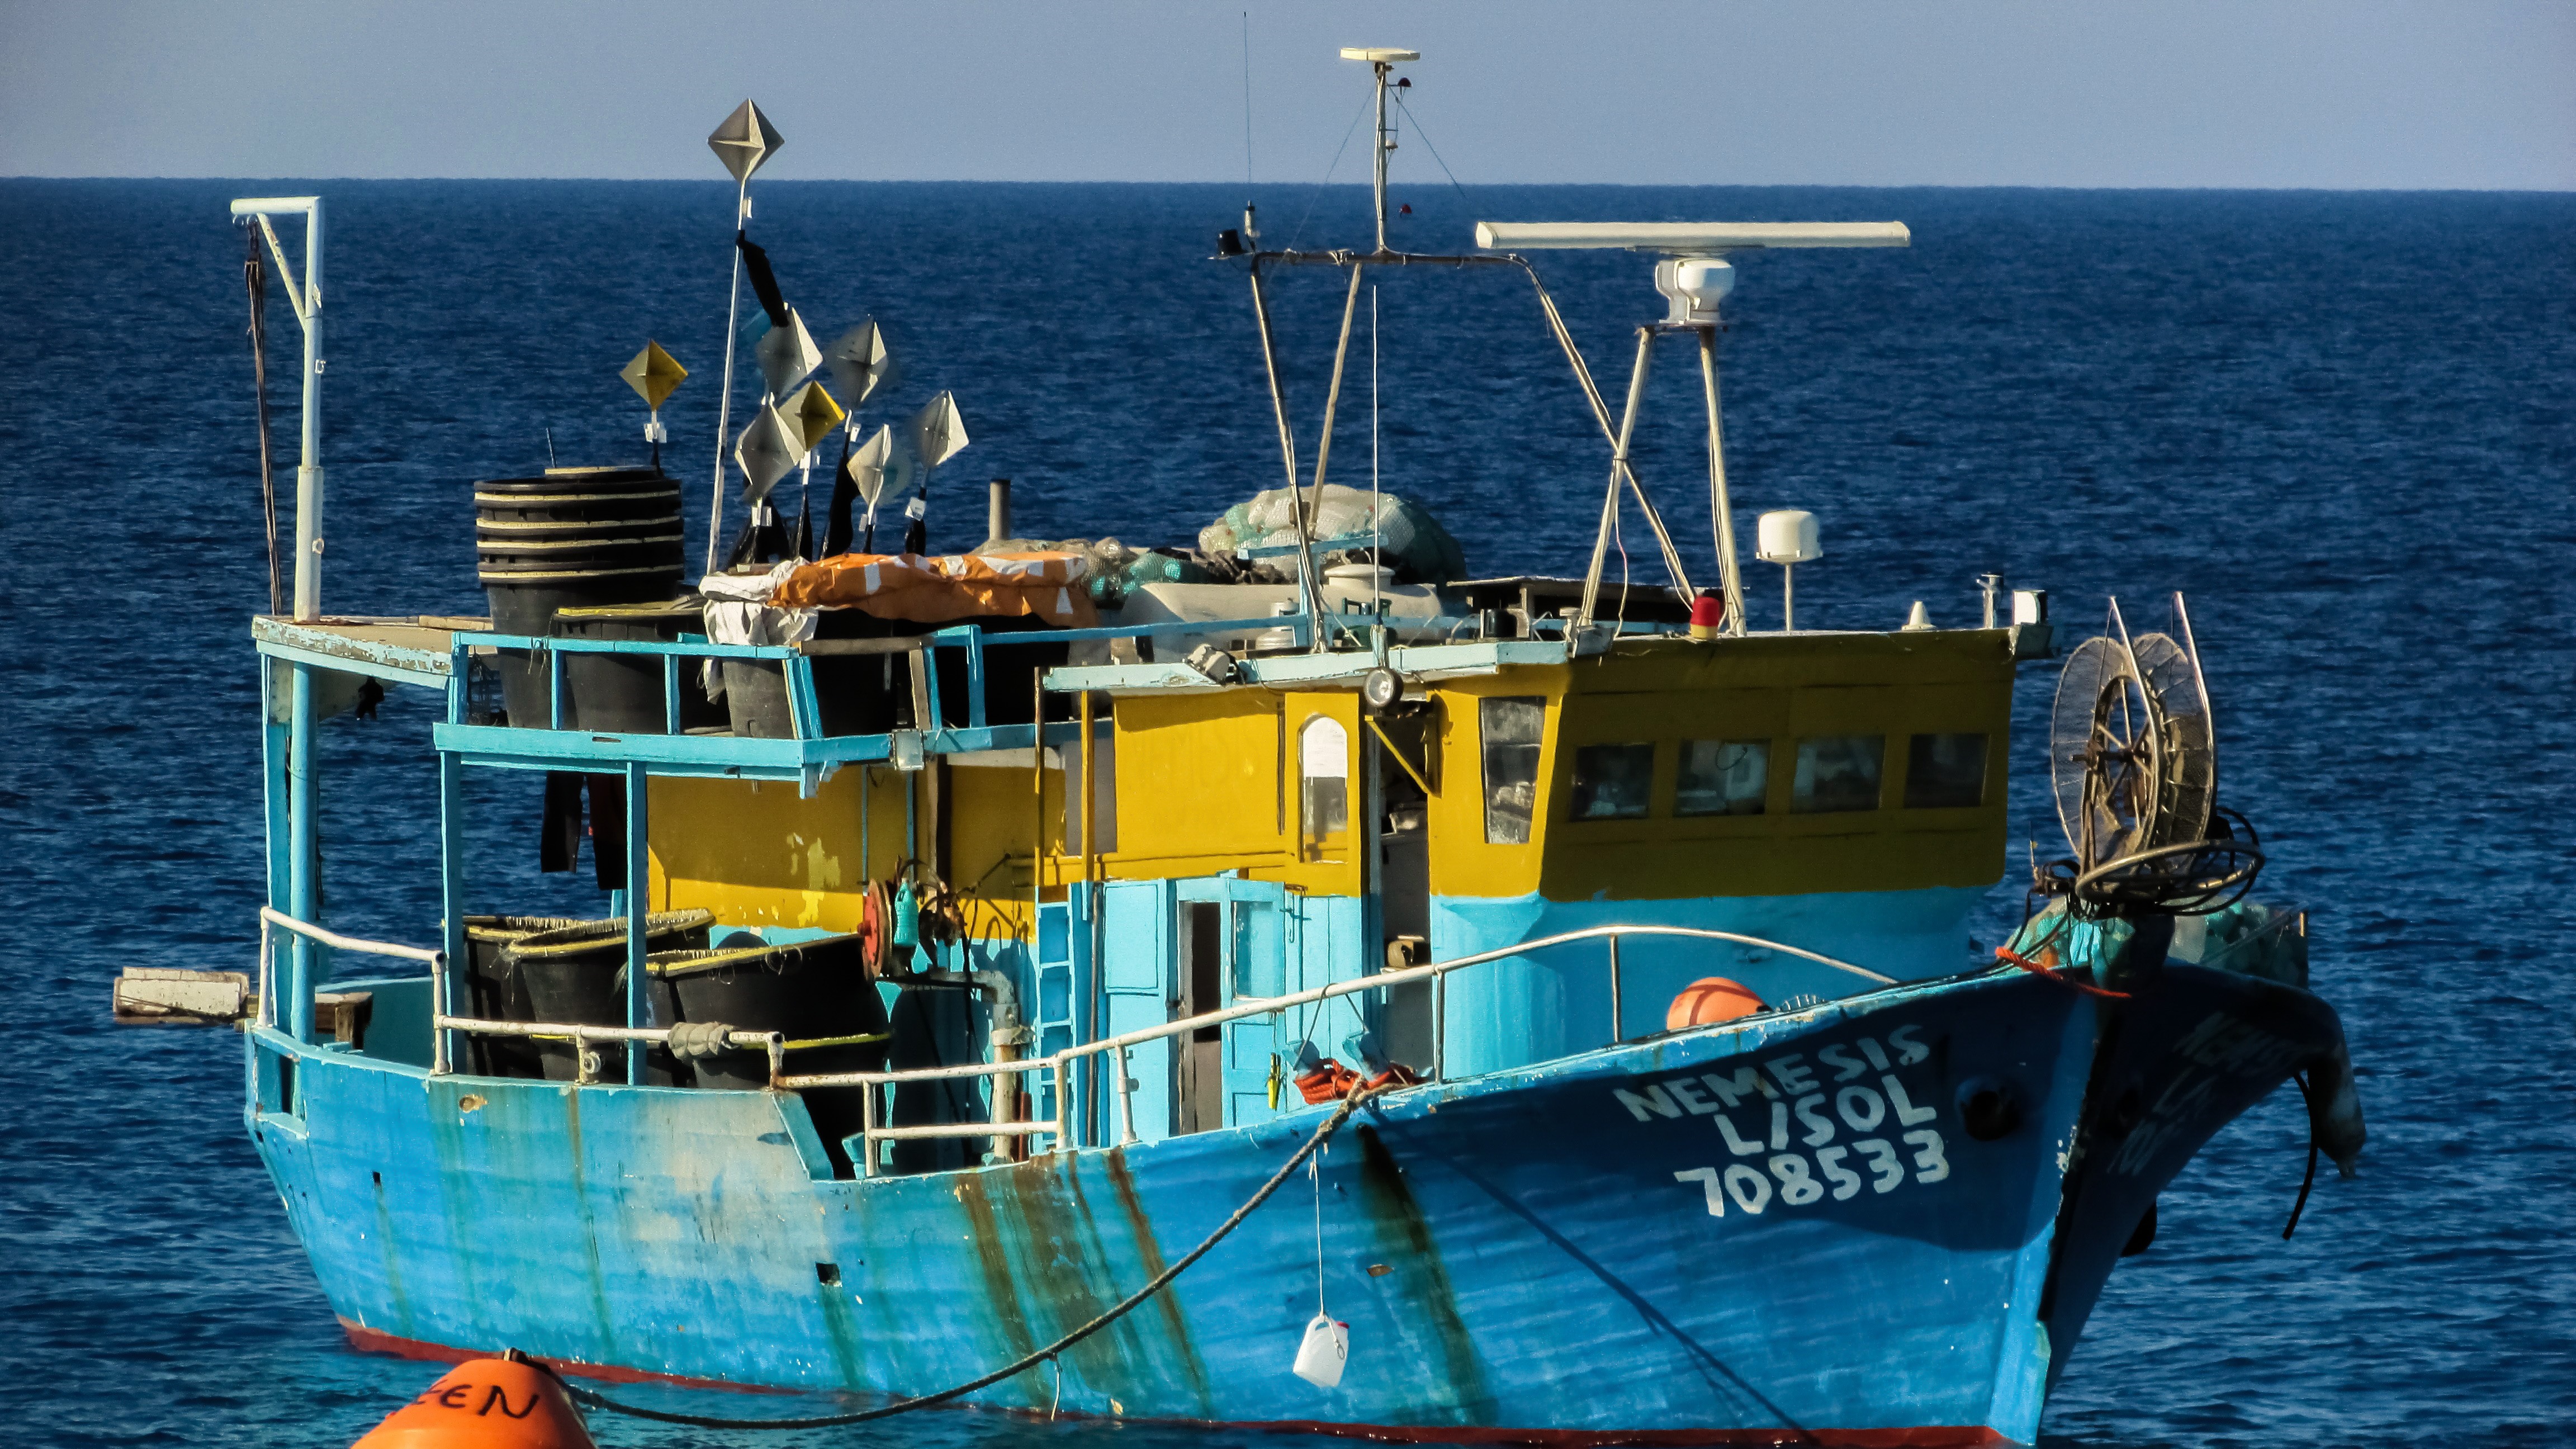
sea, ocean, boat, ship, vehicle, fishing, yacht, watercraft, cyprus, fishing vessel, motor ship, passenger ship, fishing ship, fishing trawler